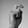
ASL letter: X